Sandra Markle

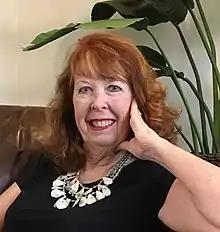
Sandra Markle in 2023

Sandra Markle (born November 10, 1946, in Fostoria, Ohio) is an American author of children's books. She has published more than 200 non-fiction books for children. She worked on a project for the National Science Foundation called Kit & Kaboodle which helped students to understand science better. She has won many awards for her books. She is a redhead.